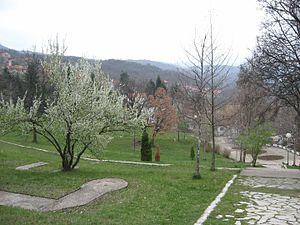
Prolom est un village de Serbie situé dans la municipalité de Kuršumlija, district de Toplica. Au recensement de 2011, il comptait 123 habitants.
Planinka Kuršumlija est une entreprise serbe qui a son siège social à Kuršumlija. Elle travaille principalement dans le domaine de l'industrie touristique. Elle entre dans la composition du BELEXline, l'un des indices principaux de la Bourse de Belgrade.